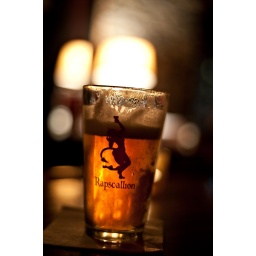
Enjoyed a beer at the 4th of july water fire in dowtown providence. Taken at 4 steeple street bar